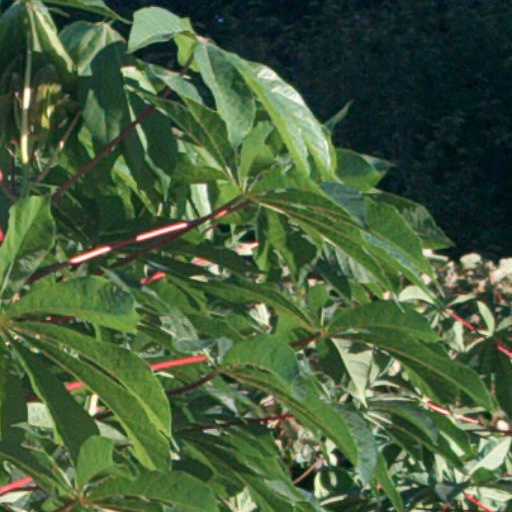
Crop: cassava